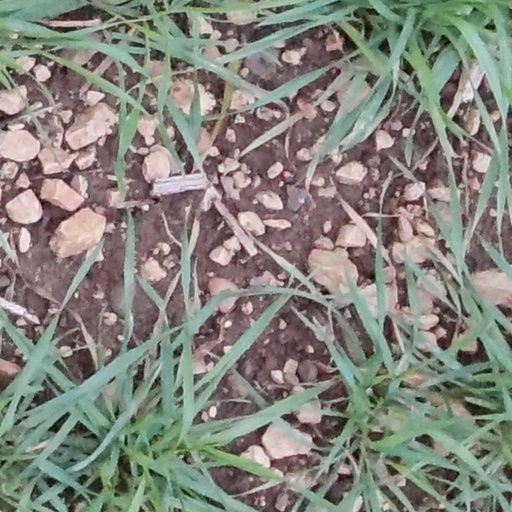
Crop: wheat